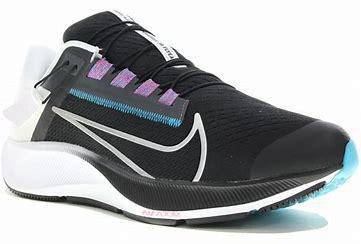
Brand: Nike
Model: Air Zoom Pegasus 38 Flyease